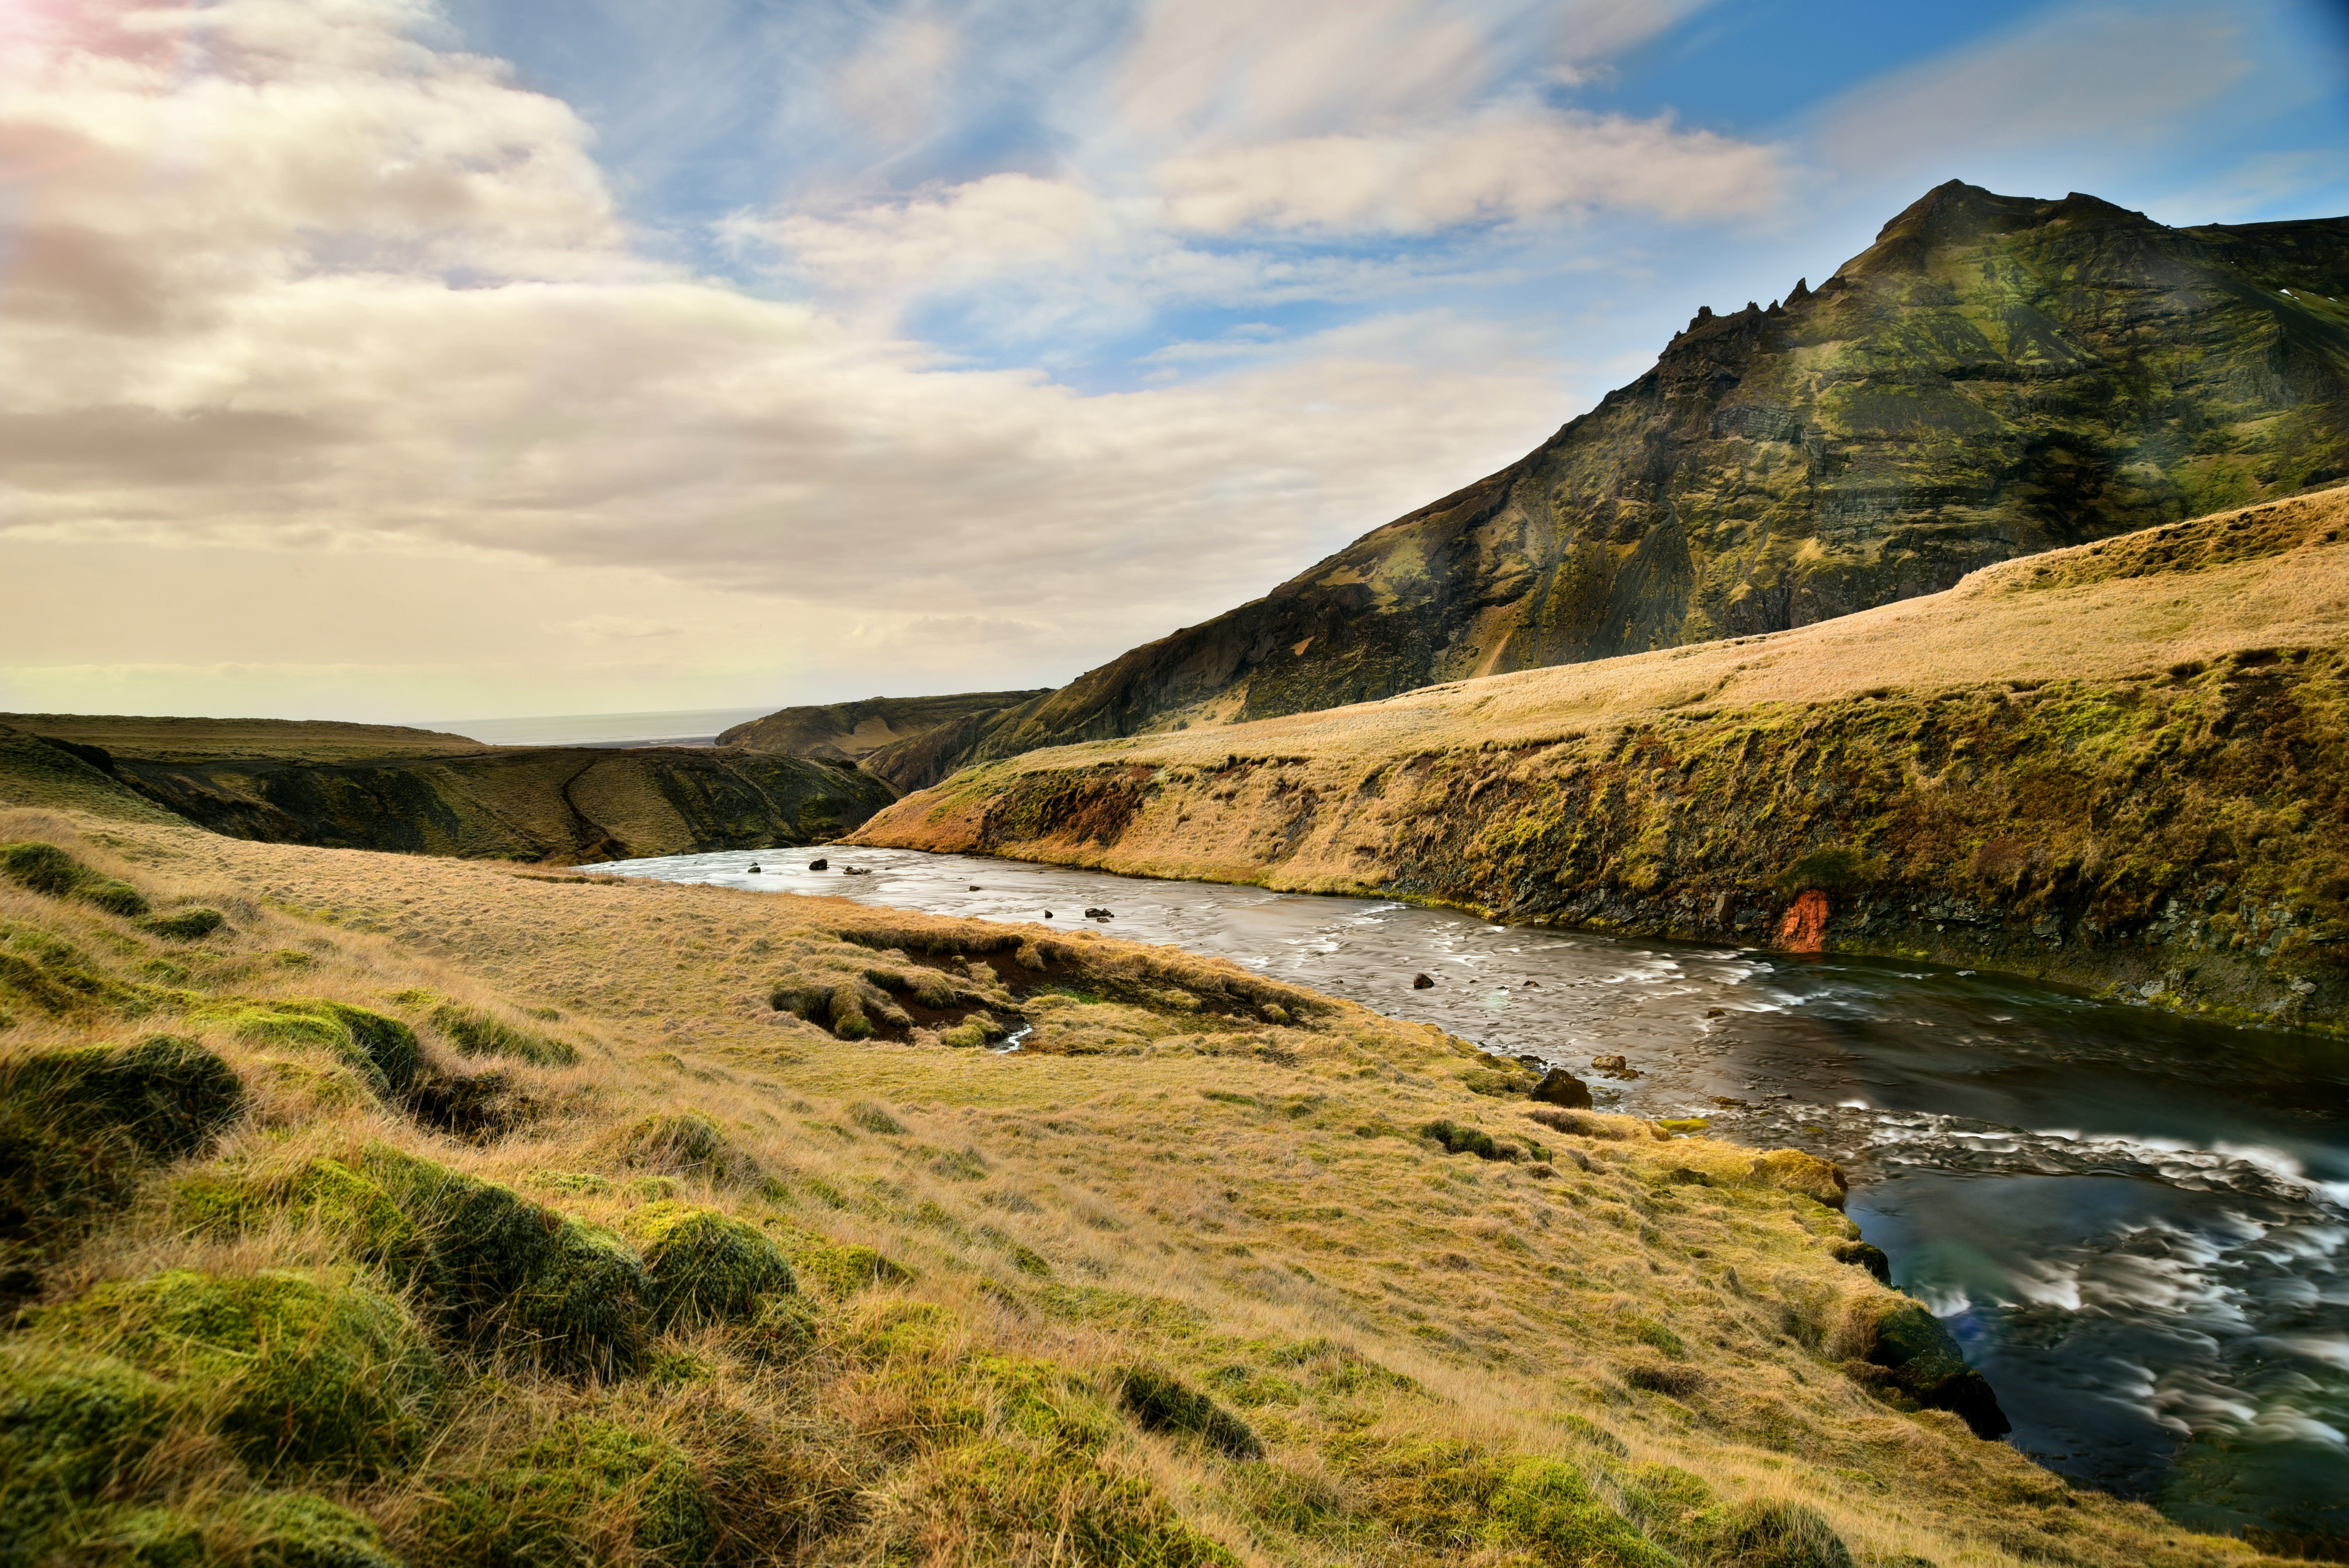
landscape, sea, coast, water, nature, grass, rock, creek, wilderness, mountain, cloud, sky, hill, shore, lake, dawn, river, valley, mountain range, cliff, environment, idyllic, stream, scenic, peaceful, bay, fjord, reservoir, highland, terrain, body of water, water flow, rocks, clouds, badlands, plateau, loch, landform, geographical feature, mountainous landforms